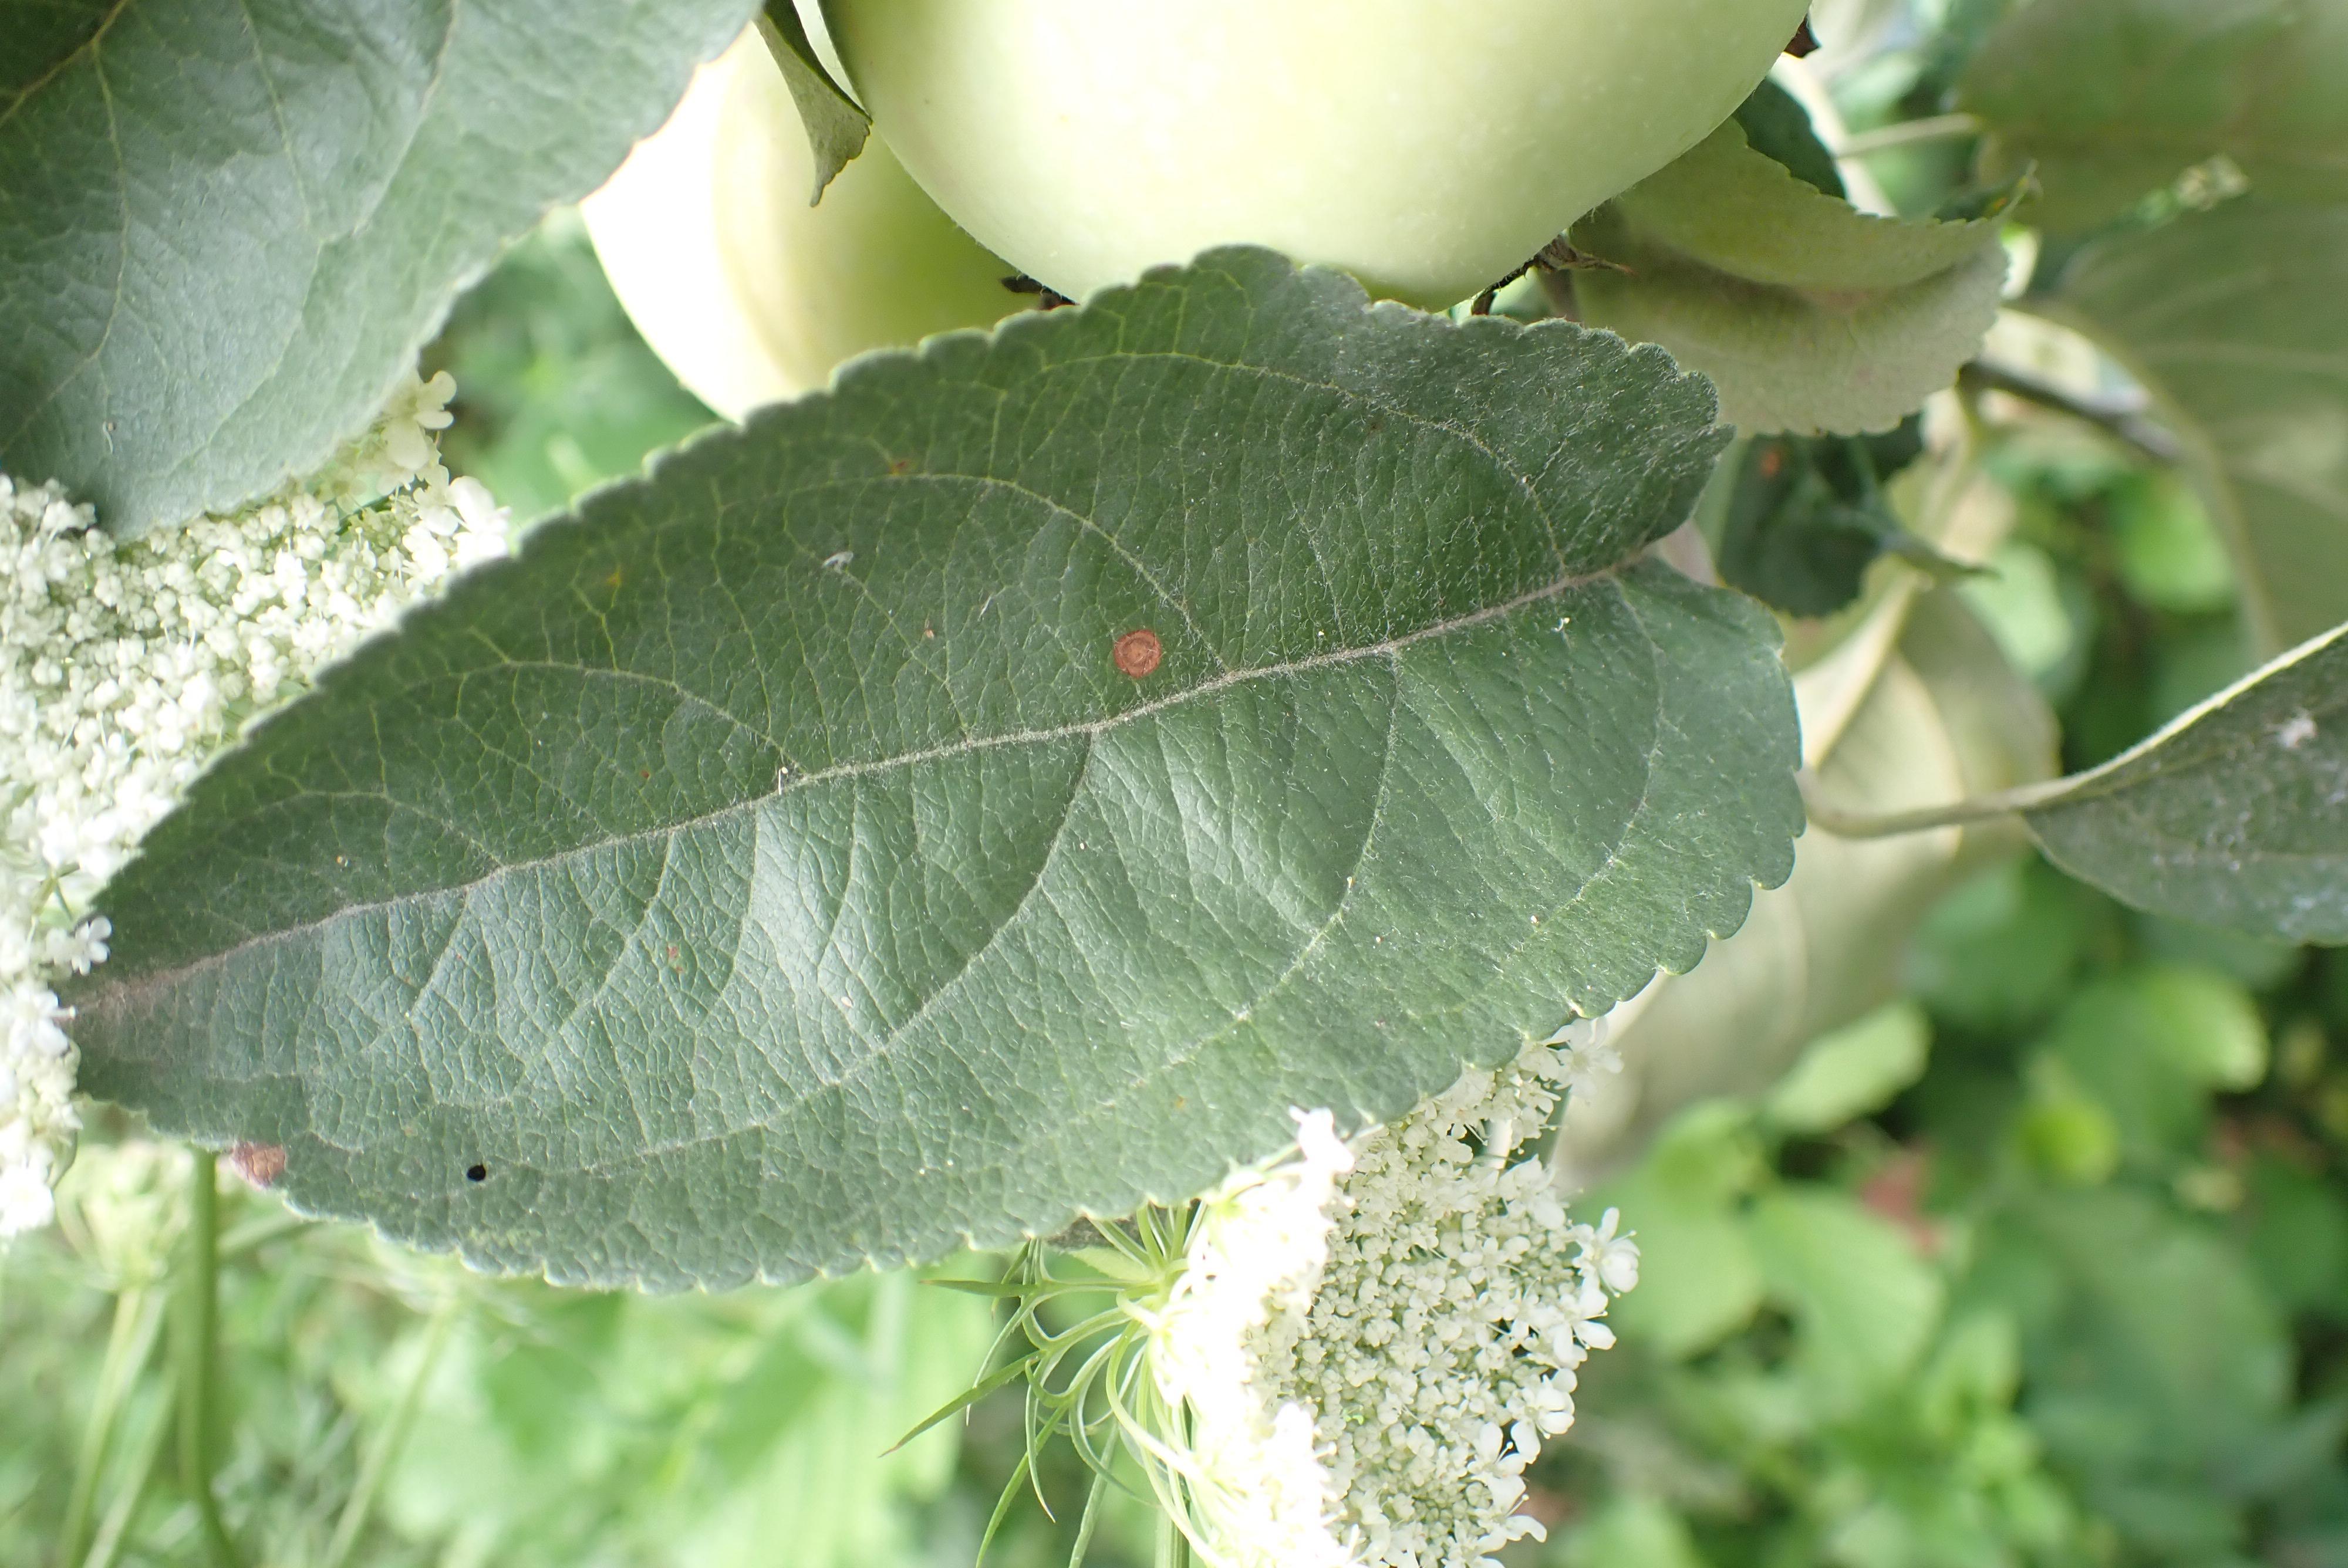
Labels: frog_eye_leaf_spot